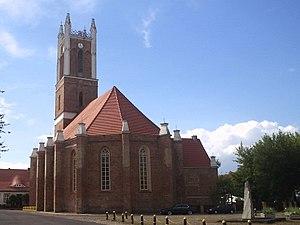
Słońsk est un village de l'ouest de la Pologne situé dans le powiat de Sulęcin de la voïvodie de Lubusz. Il est le siège administratif de la gmina appelée Słońsk.